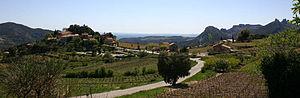
Suzette est une petite commune française située dans le département de Vaucluse en région Provence-Alpes-Côte d'Azur.